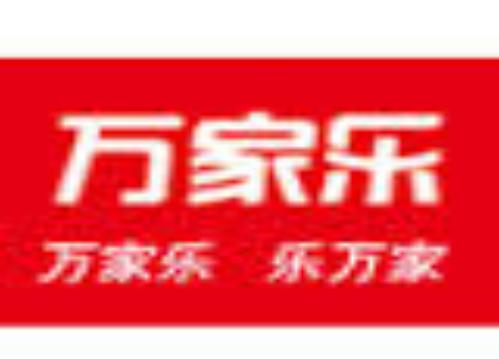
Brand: macro
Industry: Necessities